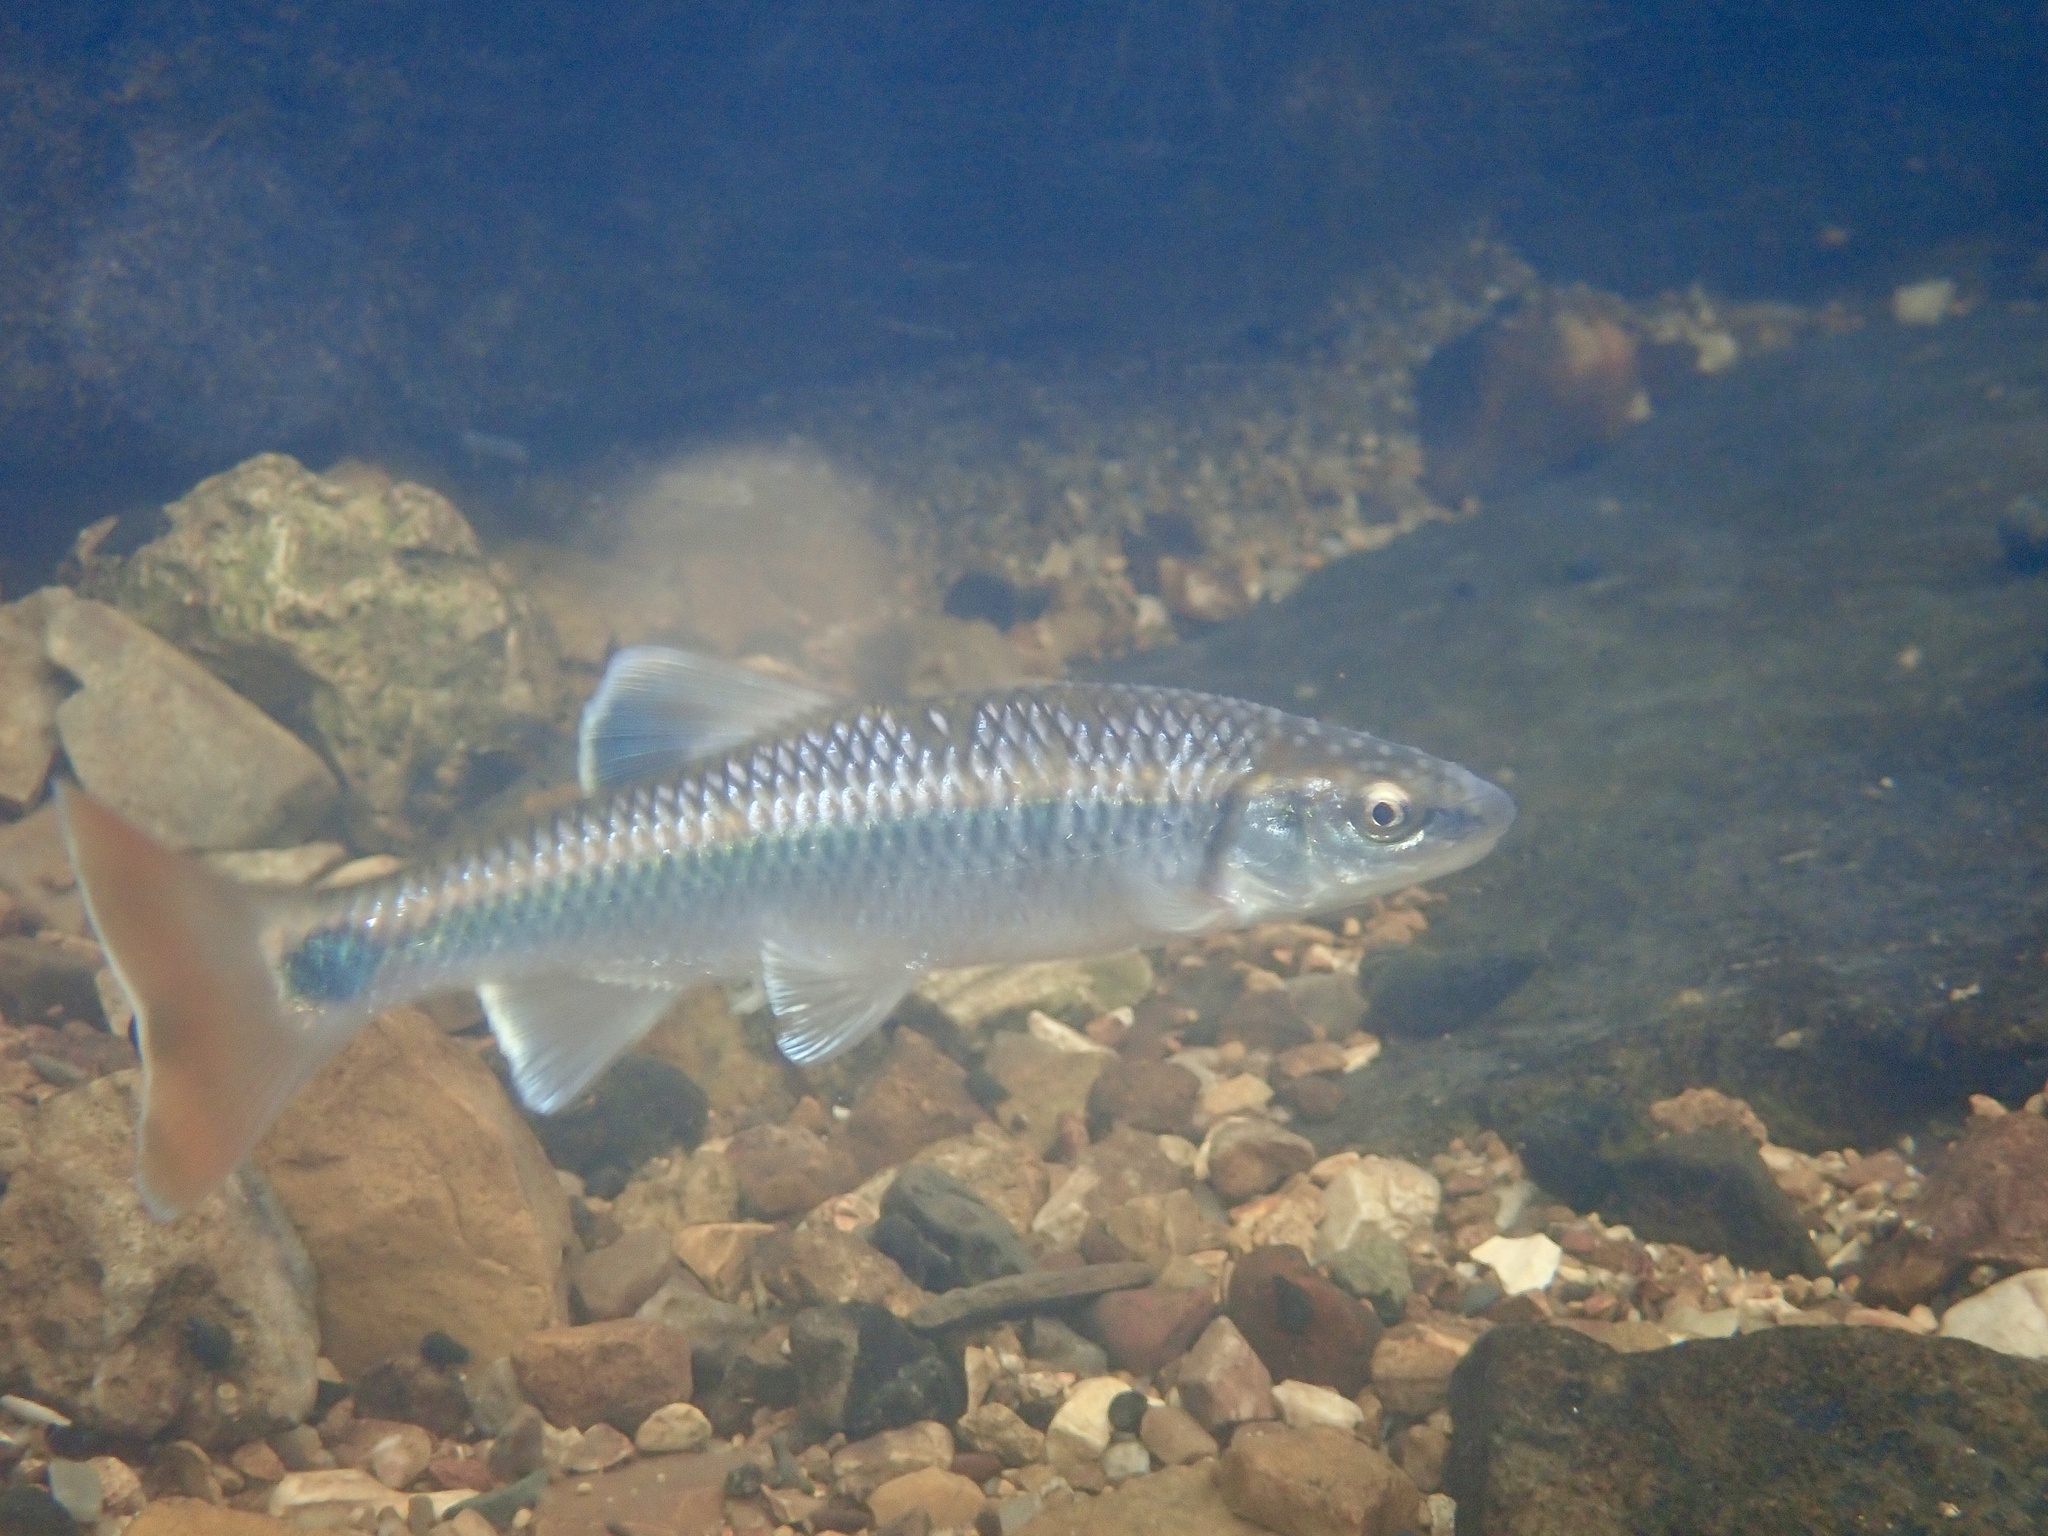
fish (species not among the labelled classes)